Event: Ecuador Earthquake
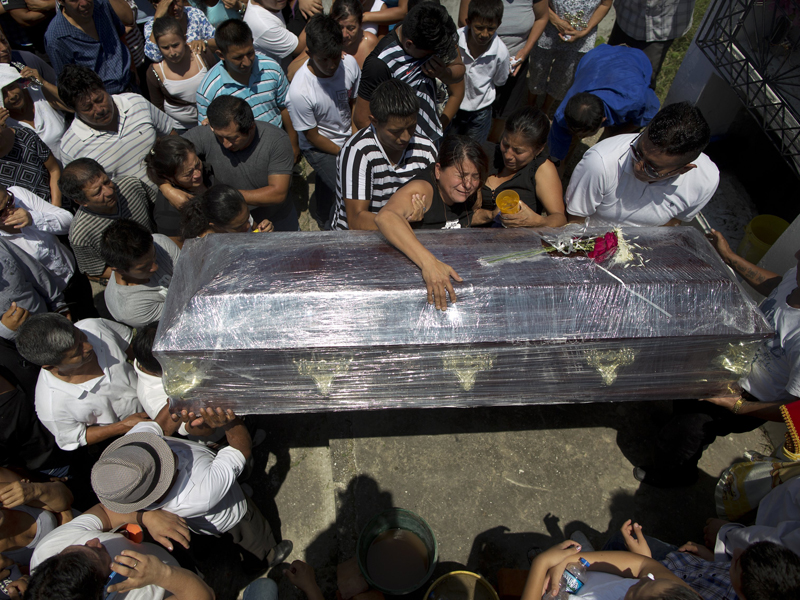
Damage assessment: no_damage